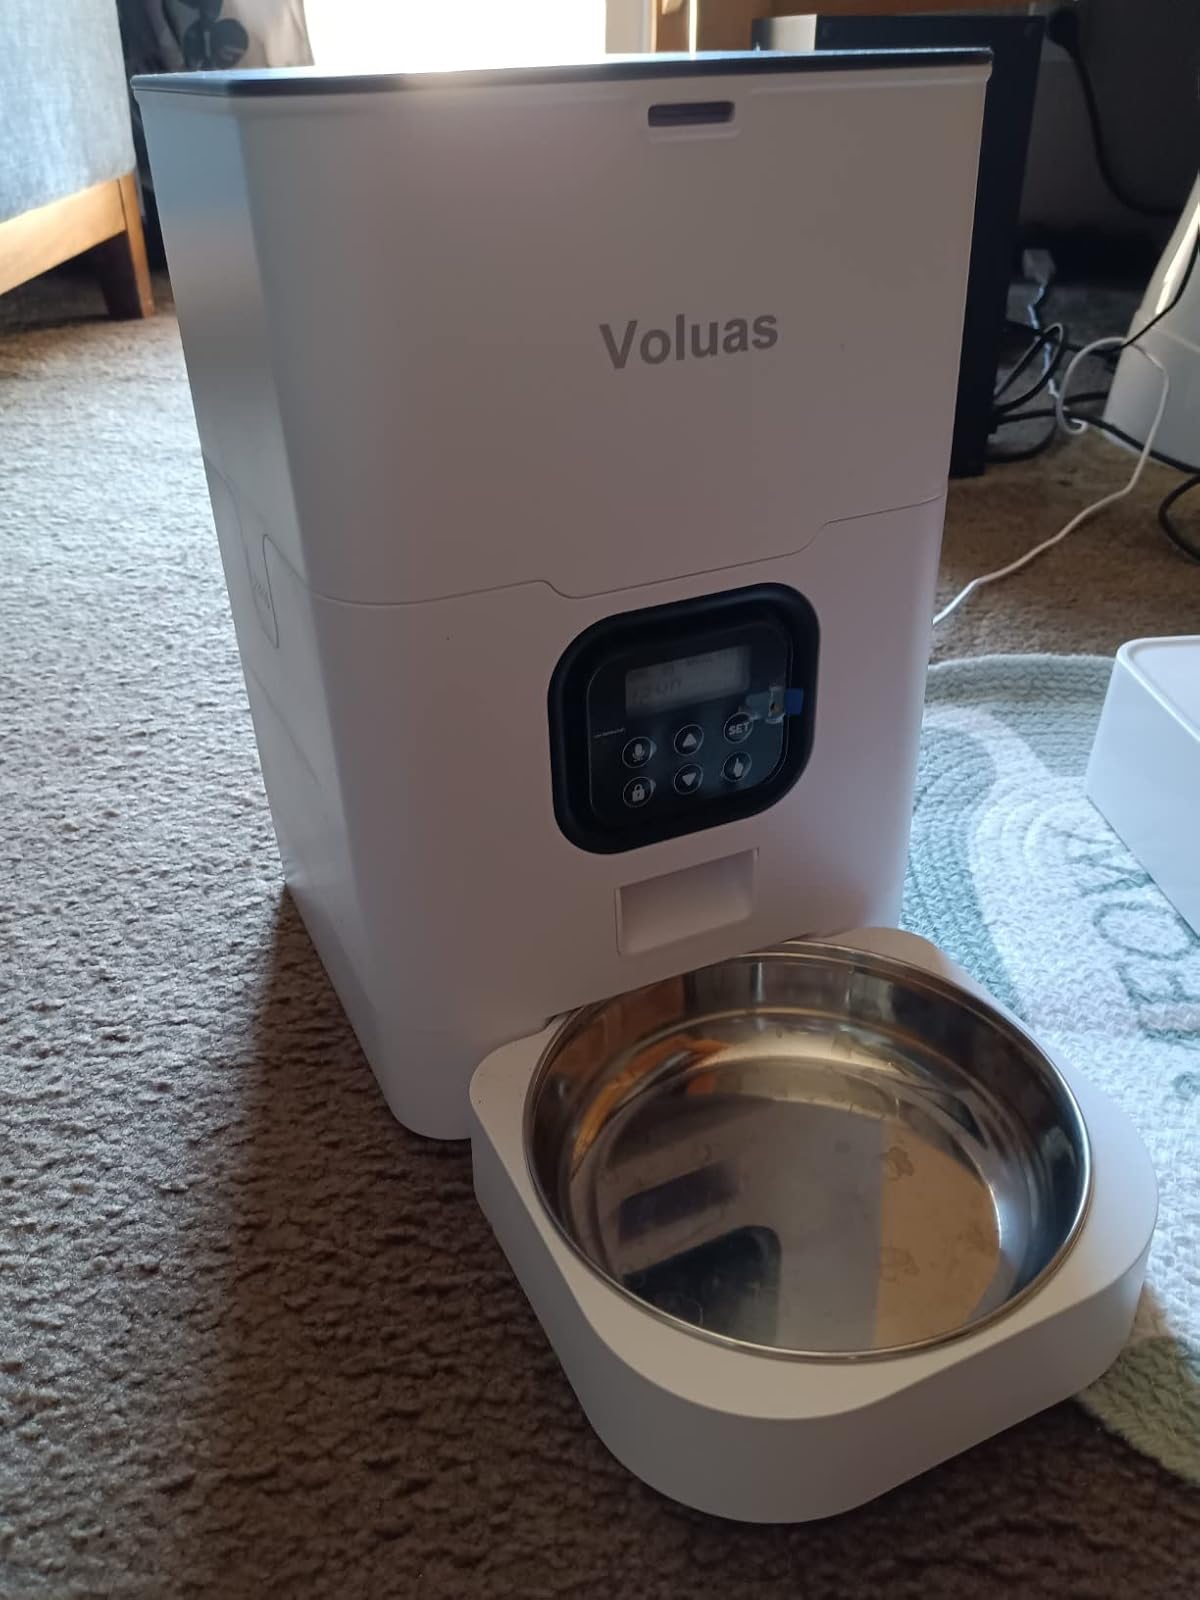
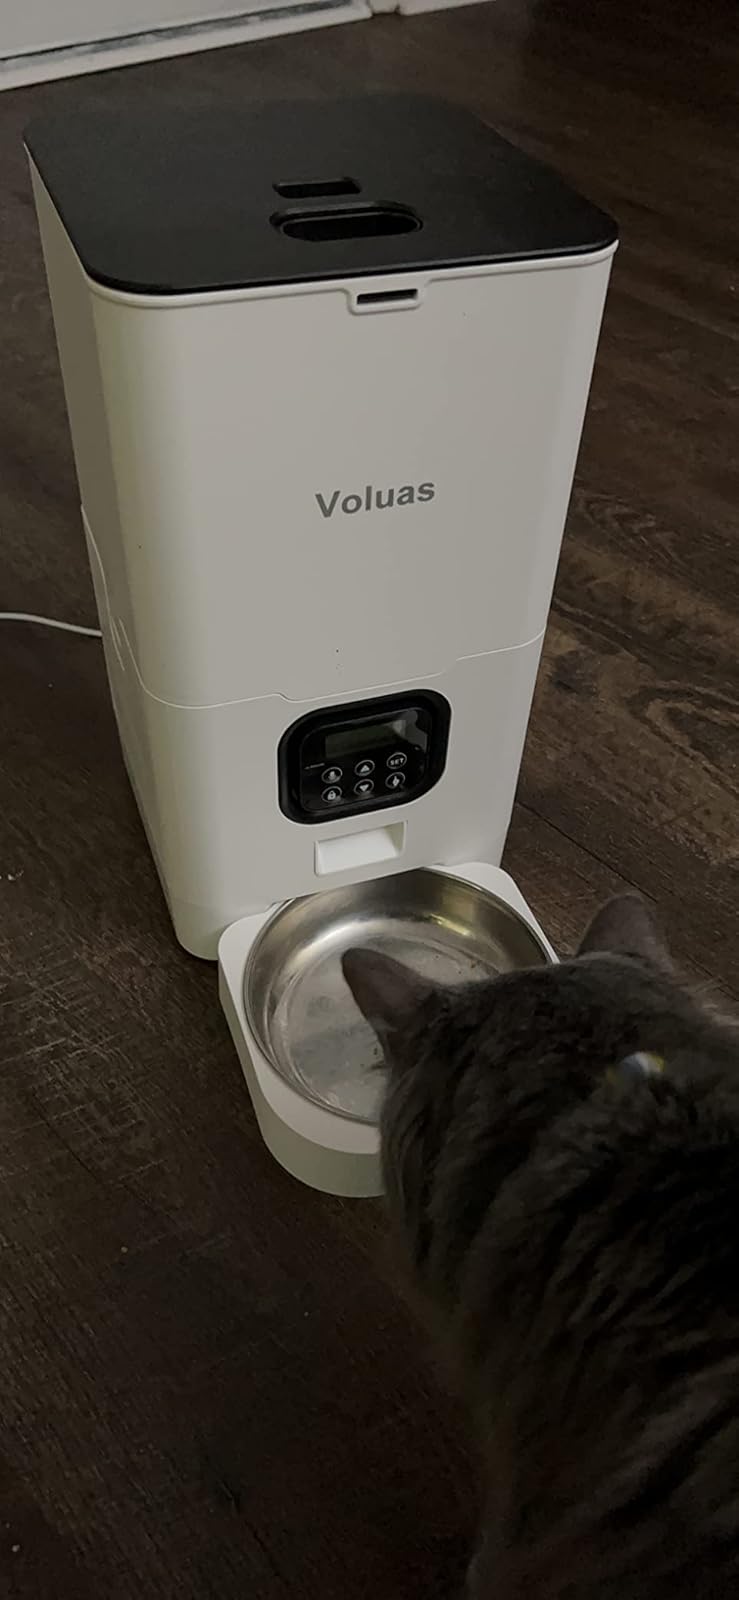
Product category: items_feeder
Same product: yes